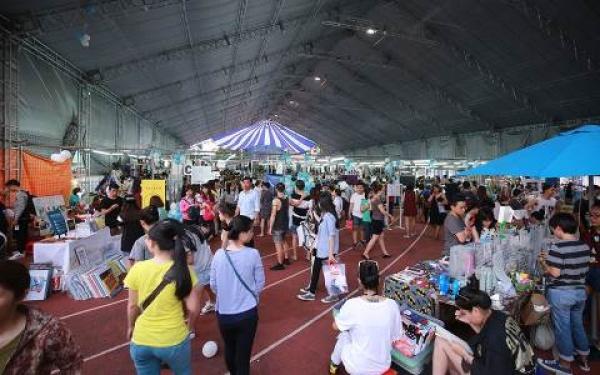
ở bên trong hội chợ có sự xuất hiện của đông người tham gia